2009 French Open

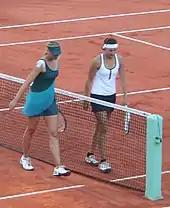
Maria Sharapova after her third round win against Yaroslava Shvedova.

After nearly a year out of the sport due to a serious shoulder injury which forced her to miss the 2008 Beijing Olympics, the 2008 US Open and her Australian Open title defence, Maria Sharapova, who started at World No. 53 by the time the entry list was released, then plummeted to as low as World No. 126 during her time away from the sport, entered the tournament ranked World No. 102 at the start of the tournament, and surprised many by reaching the quarter-finals, where she was defeated 6–0, 6–2 by Dominika Cibulková (Sharapova had to defend a match point at 0–6, 0–5 down). Sharapova, unseeded at a Grand Slam for the first time since 2003, had won all of her first four matches in three sets.